Lutheran Church of Saint Peter and Saint Paul (Yaroslavl)

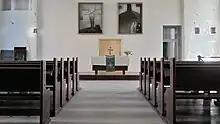
Church interior

On 2 August 2011, a monument was erected in the courtyard of the church in memory of the deportation of Russian Germans in the USSR during the German-Soviet War. On the memorial stone in Russian and German is engraved: "To the victims of deportation." Lutherans, Russian Germans, representatives of the authorities, Orthodox and Catholic priests came to the opening and consecration of the memorial stone.